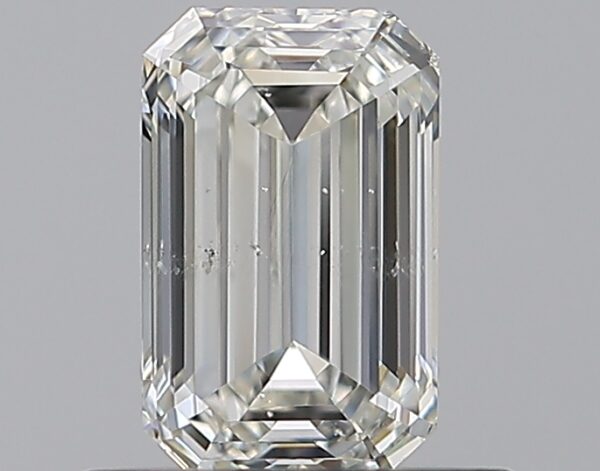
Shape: emerald
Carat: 0.7
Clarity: SI1
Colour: J
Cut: EX
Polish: EX
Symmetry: VG
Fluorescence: F
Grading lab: GIA
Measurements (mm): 6.39 x 4.04 x 2.66